Foil (metal)

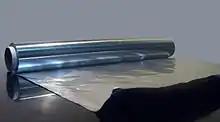
Refer to caption

A foil is a very thin sheet of metal, typically made by hammering or rolling. Foils are most easily made with malleable metal, such as aluminium, copper, tin, and gold. Foils usually bend under their own weight and can be torn easily. For example, aluminium foil is usually about , whereas gold (more malleable than aluminium) can be made into foil only a few atoms thick, called gold leaf. Extremely thin foil is called metal leaf. Leaf tears very easily and must be picked up with special brushes.